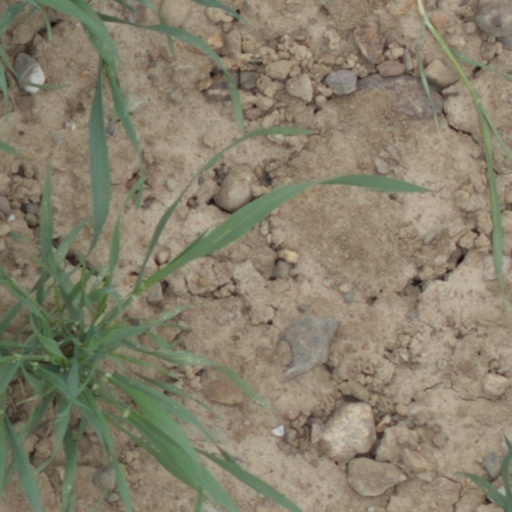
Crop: wheat